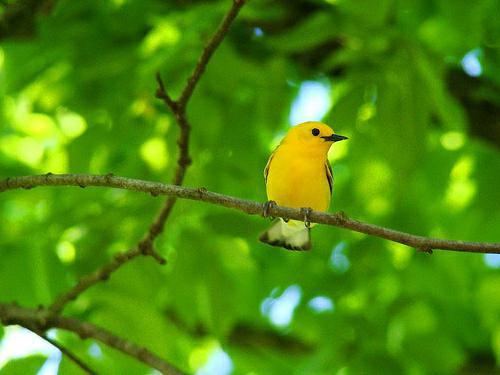
A photo of a prothonotary warbler